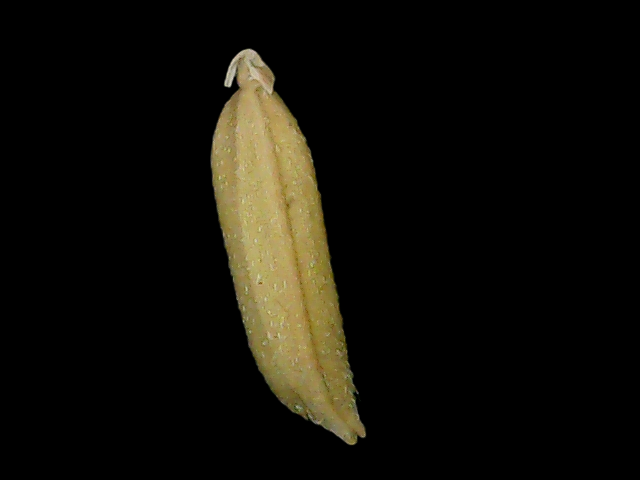
Rice variety: Bd85